Brandon Meriweather

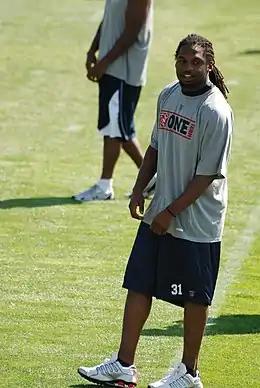
Meriweather with the Patriots, 2010

Meriweather was selected in the first round (24th overall) of the 2007 NFL draft by the New England Patriots. The pick used to select Meriweather was traded by the Seattle Seahawks in exchange for Deion Branch. During his rookie season most of his time was spent on special teams, and he finished the season with 28 tackles. He played in Super Bowl XLII as a fourth safety in the Patriots' defense behind Rodney Harrison, James Sanders, and Eugene Wilson.